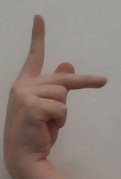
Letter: dha